Pinkie House

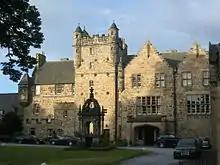
Pinkie House West Face

In 1694 the property passed to the Hays, the Marquess of Tweeddale adding a door to the east front. In 1745, following victory at the Battle of Prestonpans, Charles Edward Stuart, the "Young Pretender", stayed here, as well as using the building as a field hospital. In 1778 the Hays sold the building to Sir Archibald Hope, 9th Baronet Hope of Craighall, who made further alterations, and added a stable block in 1800 by John Paterson. Extensions and remodelling (crowstep gables) were carried out in 1825, designed by William Burn.